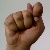
The image shows a hand gesture representing the letter 'T' in Indian Sign Language.